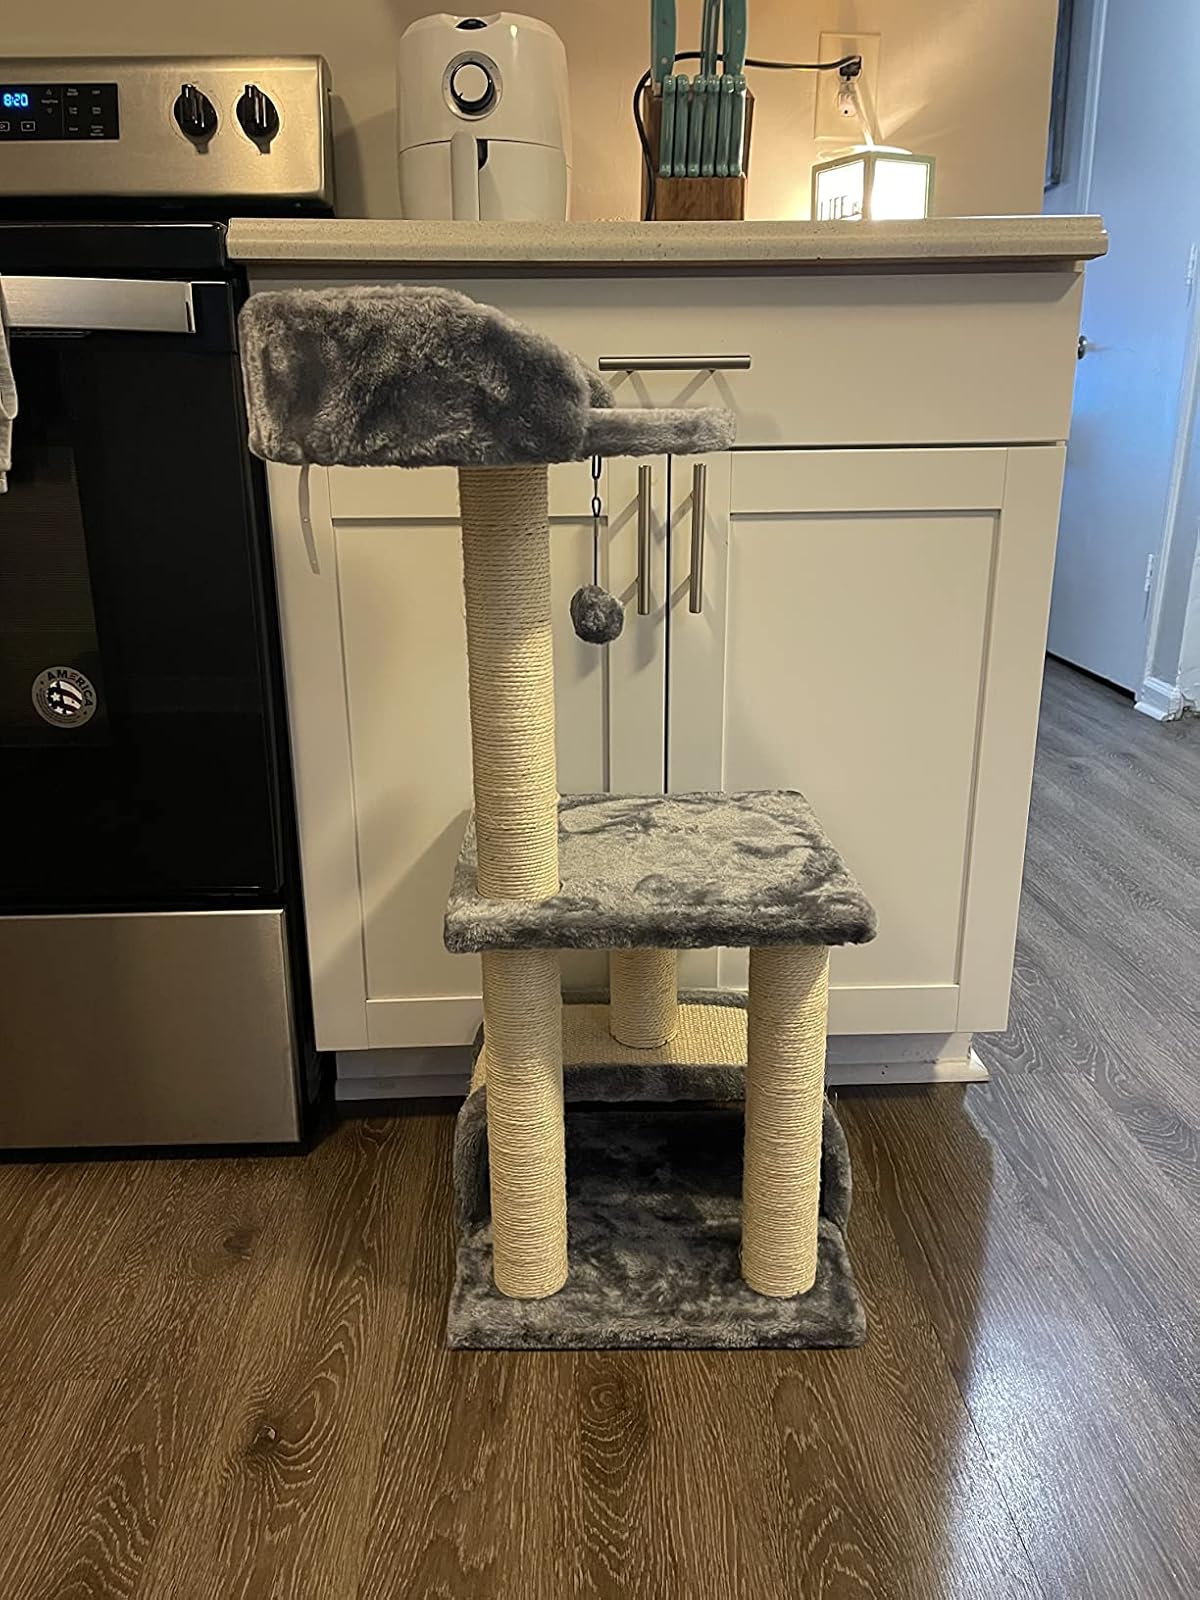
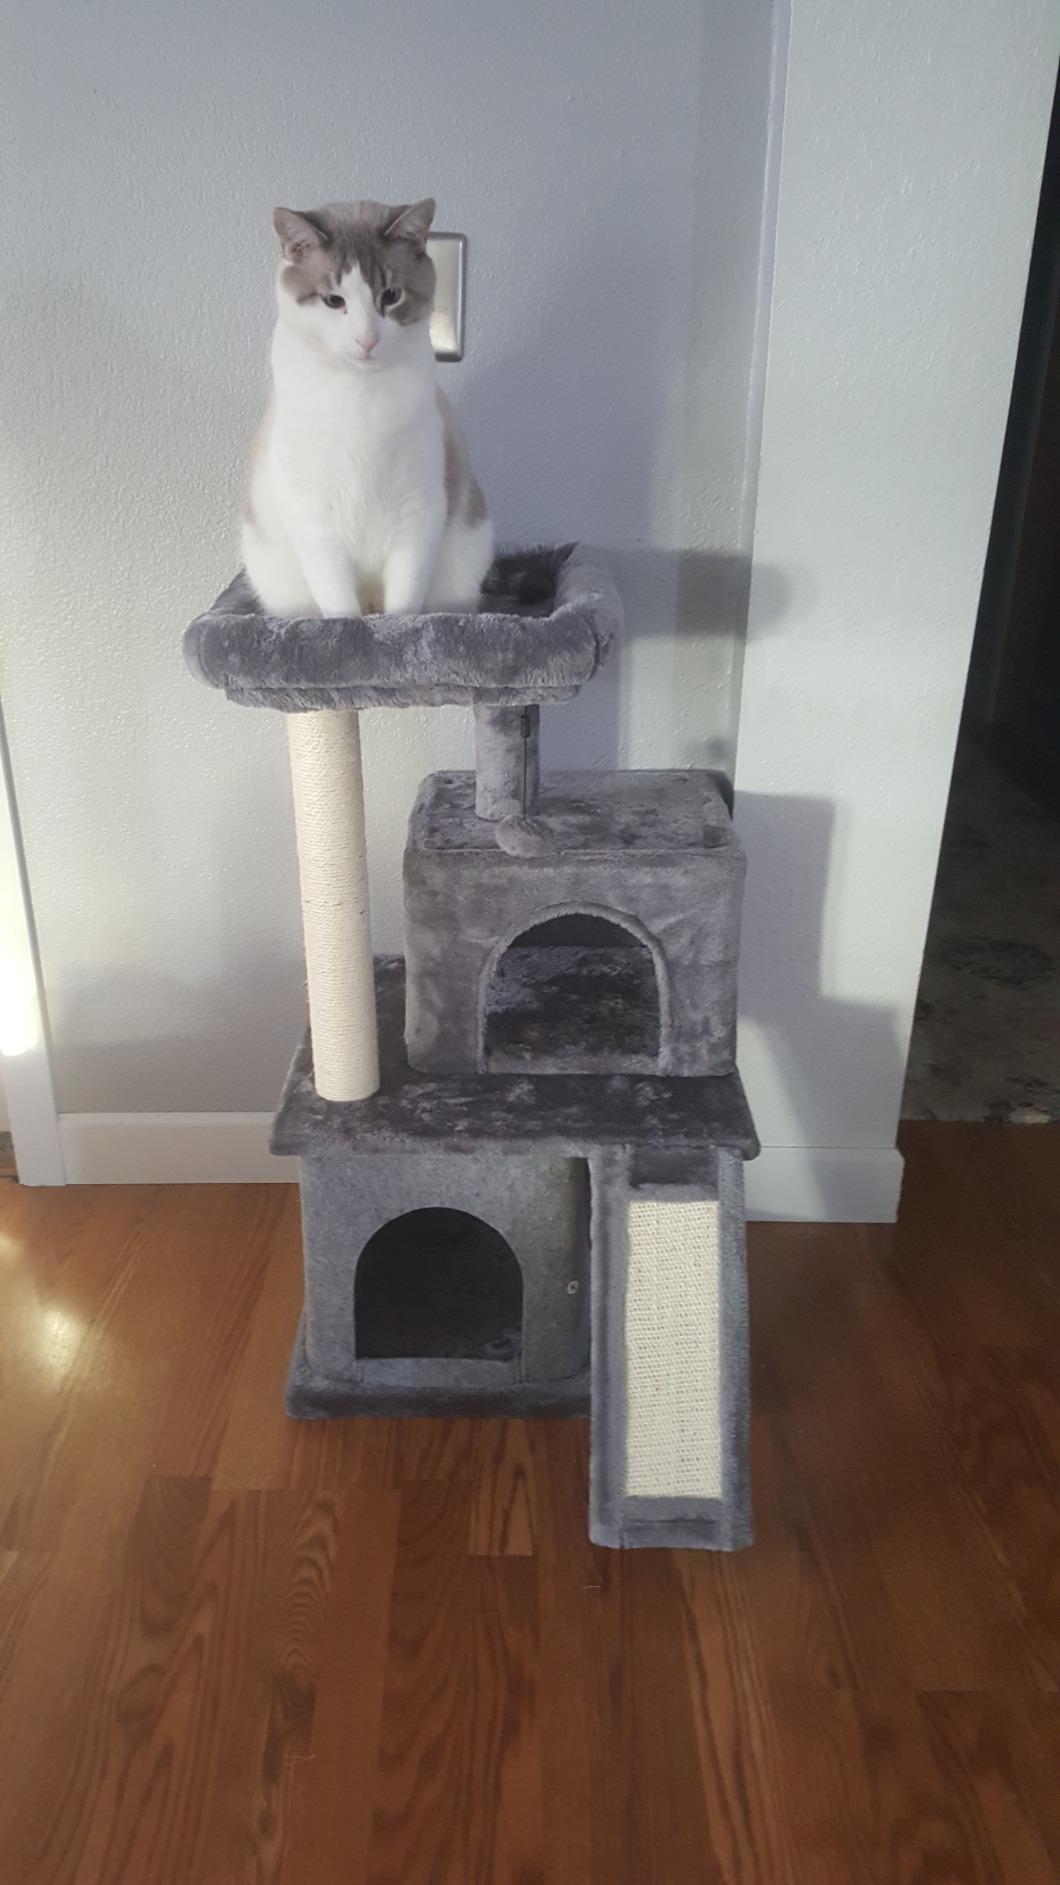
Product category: items_cat tree
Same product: no